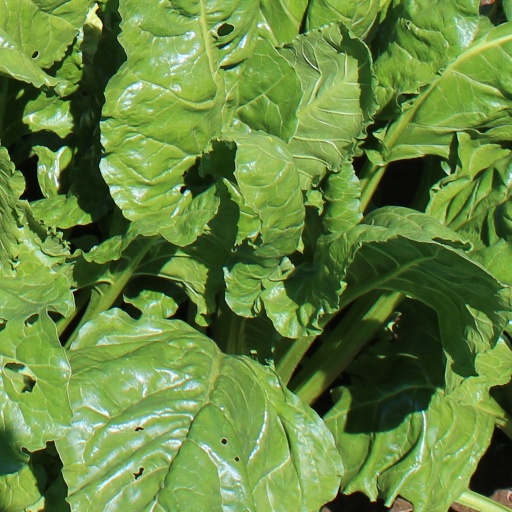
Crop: sugar beet